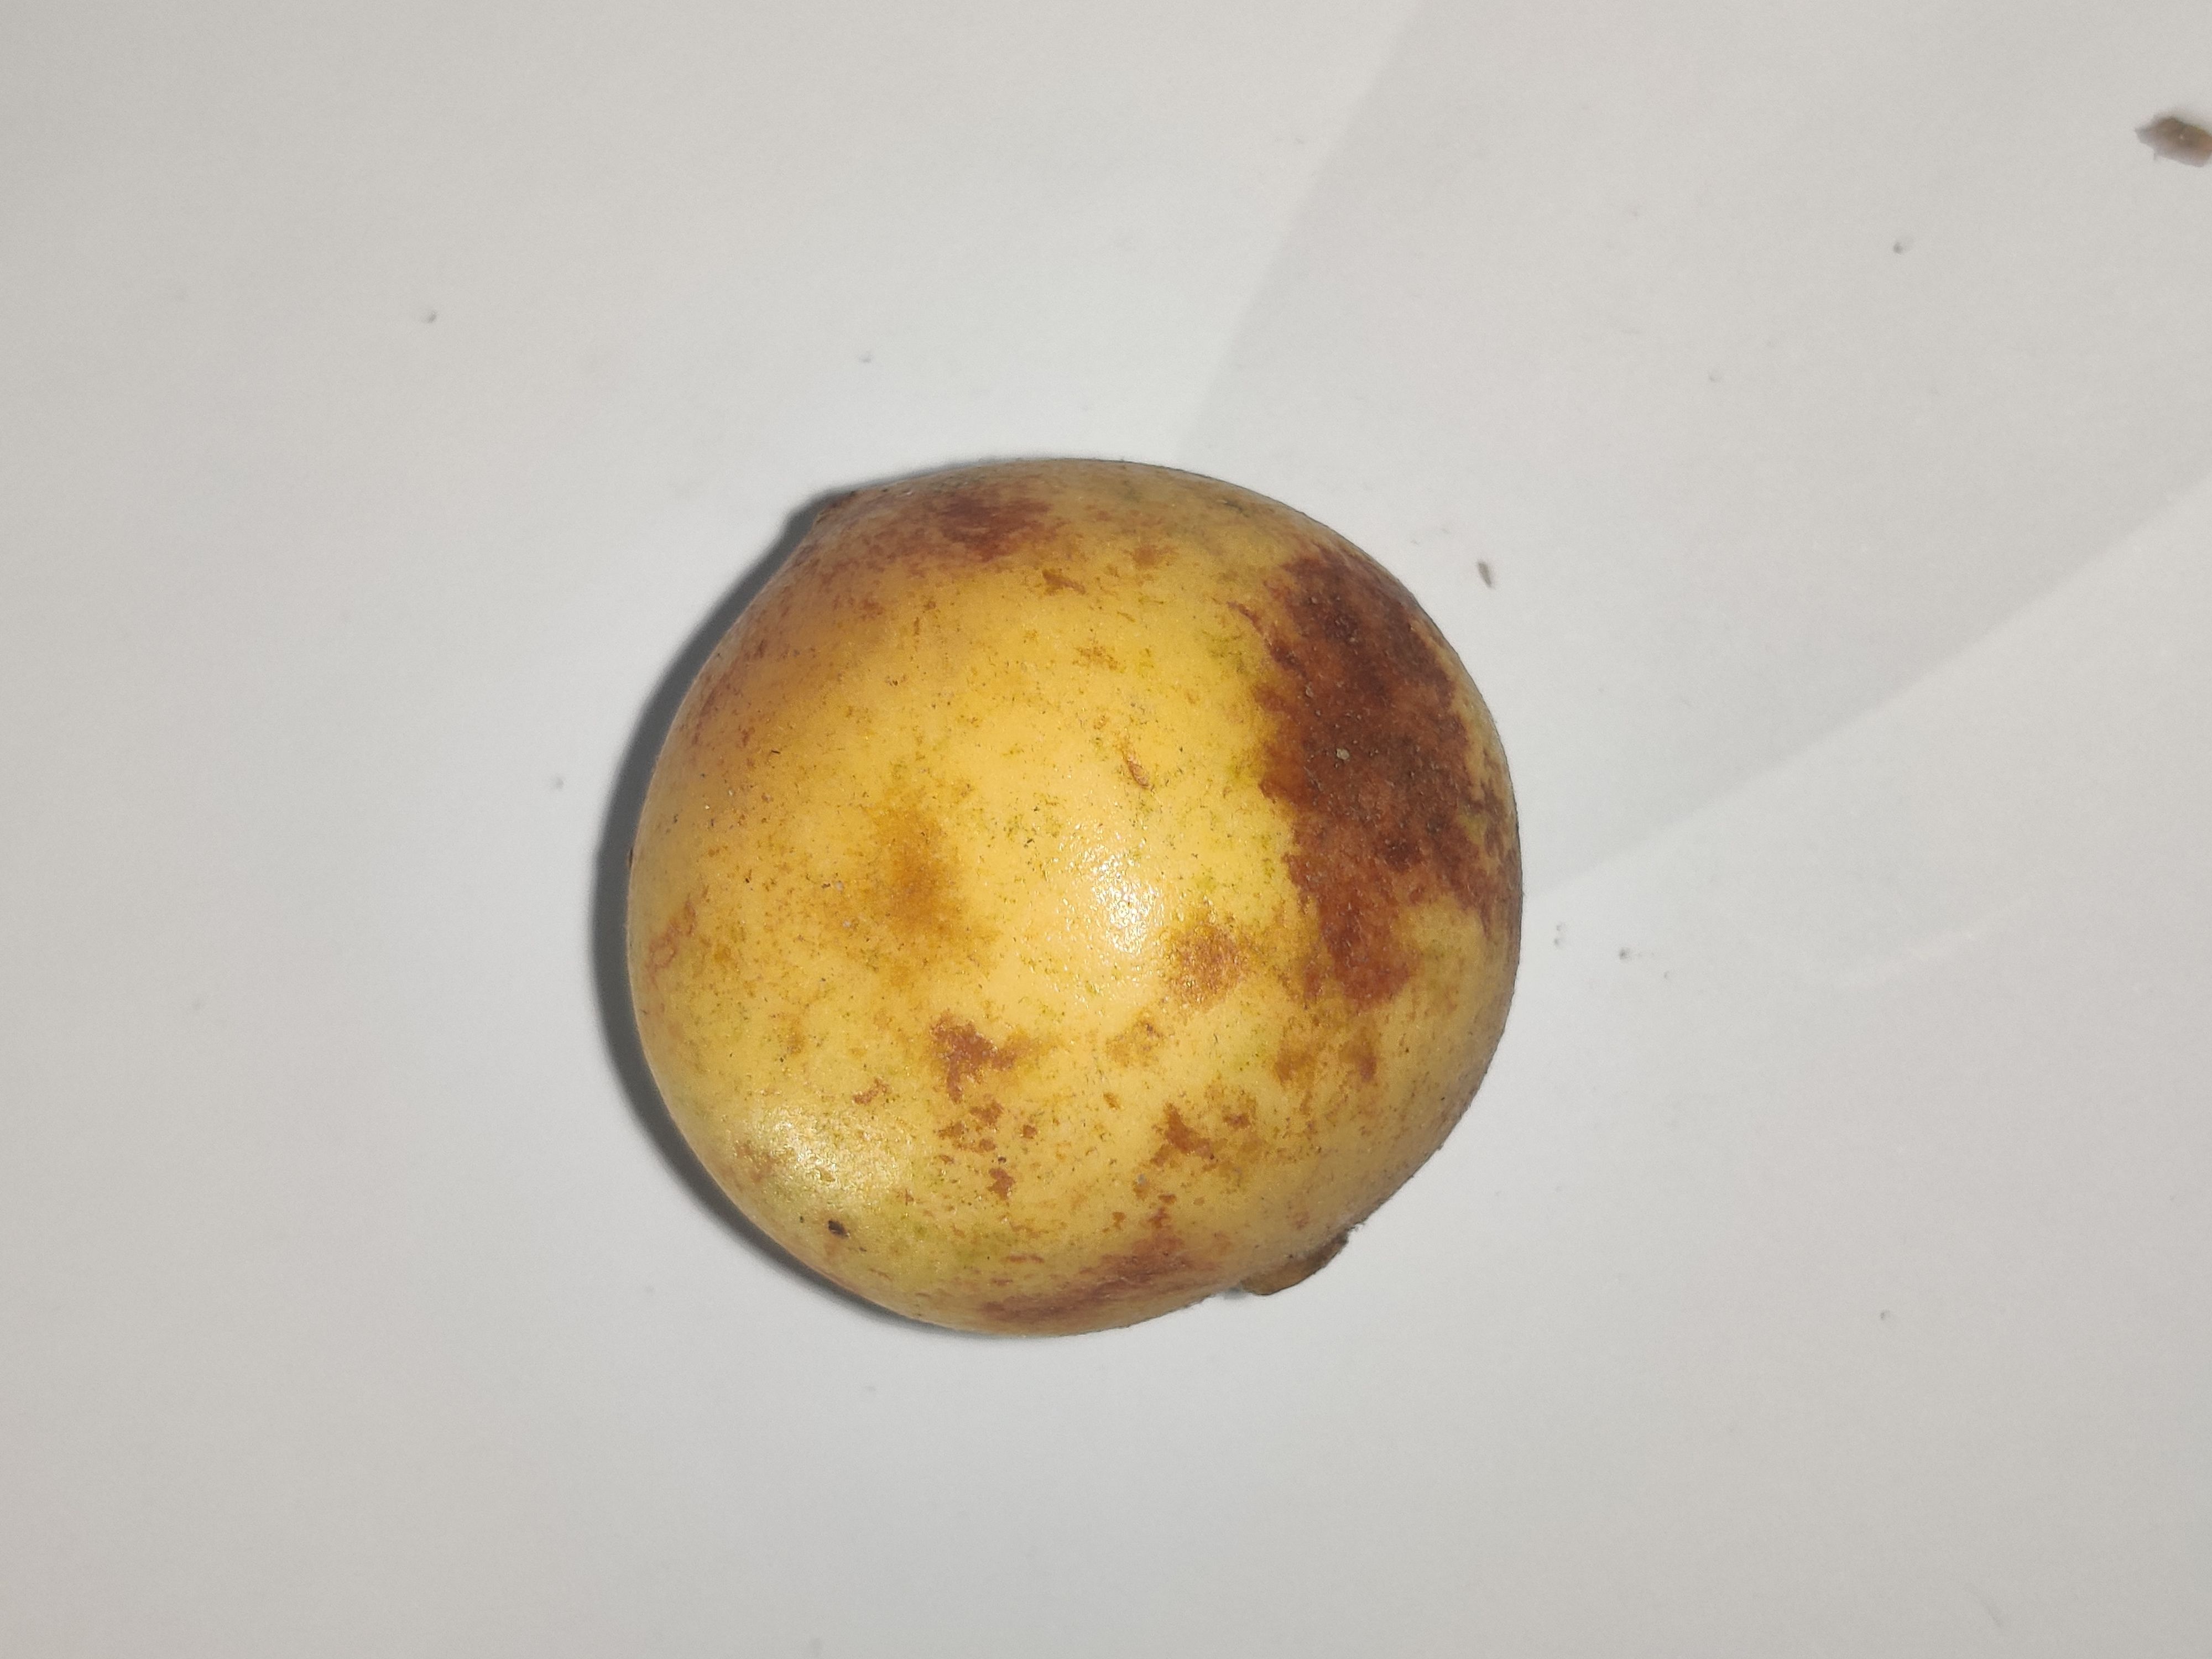
Fruit: burmese-grape
Grade: 2nd-grade